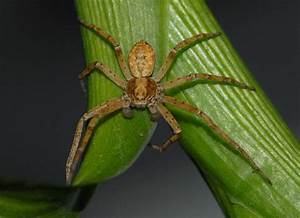
Label: ragno